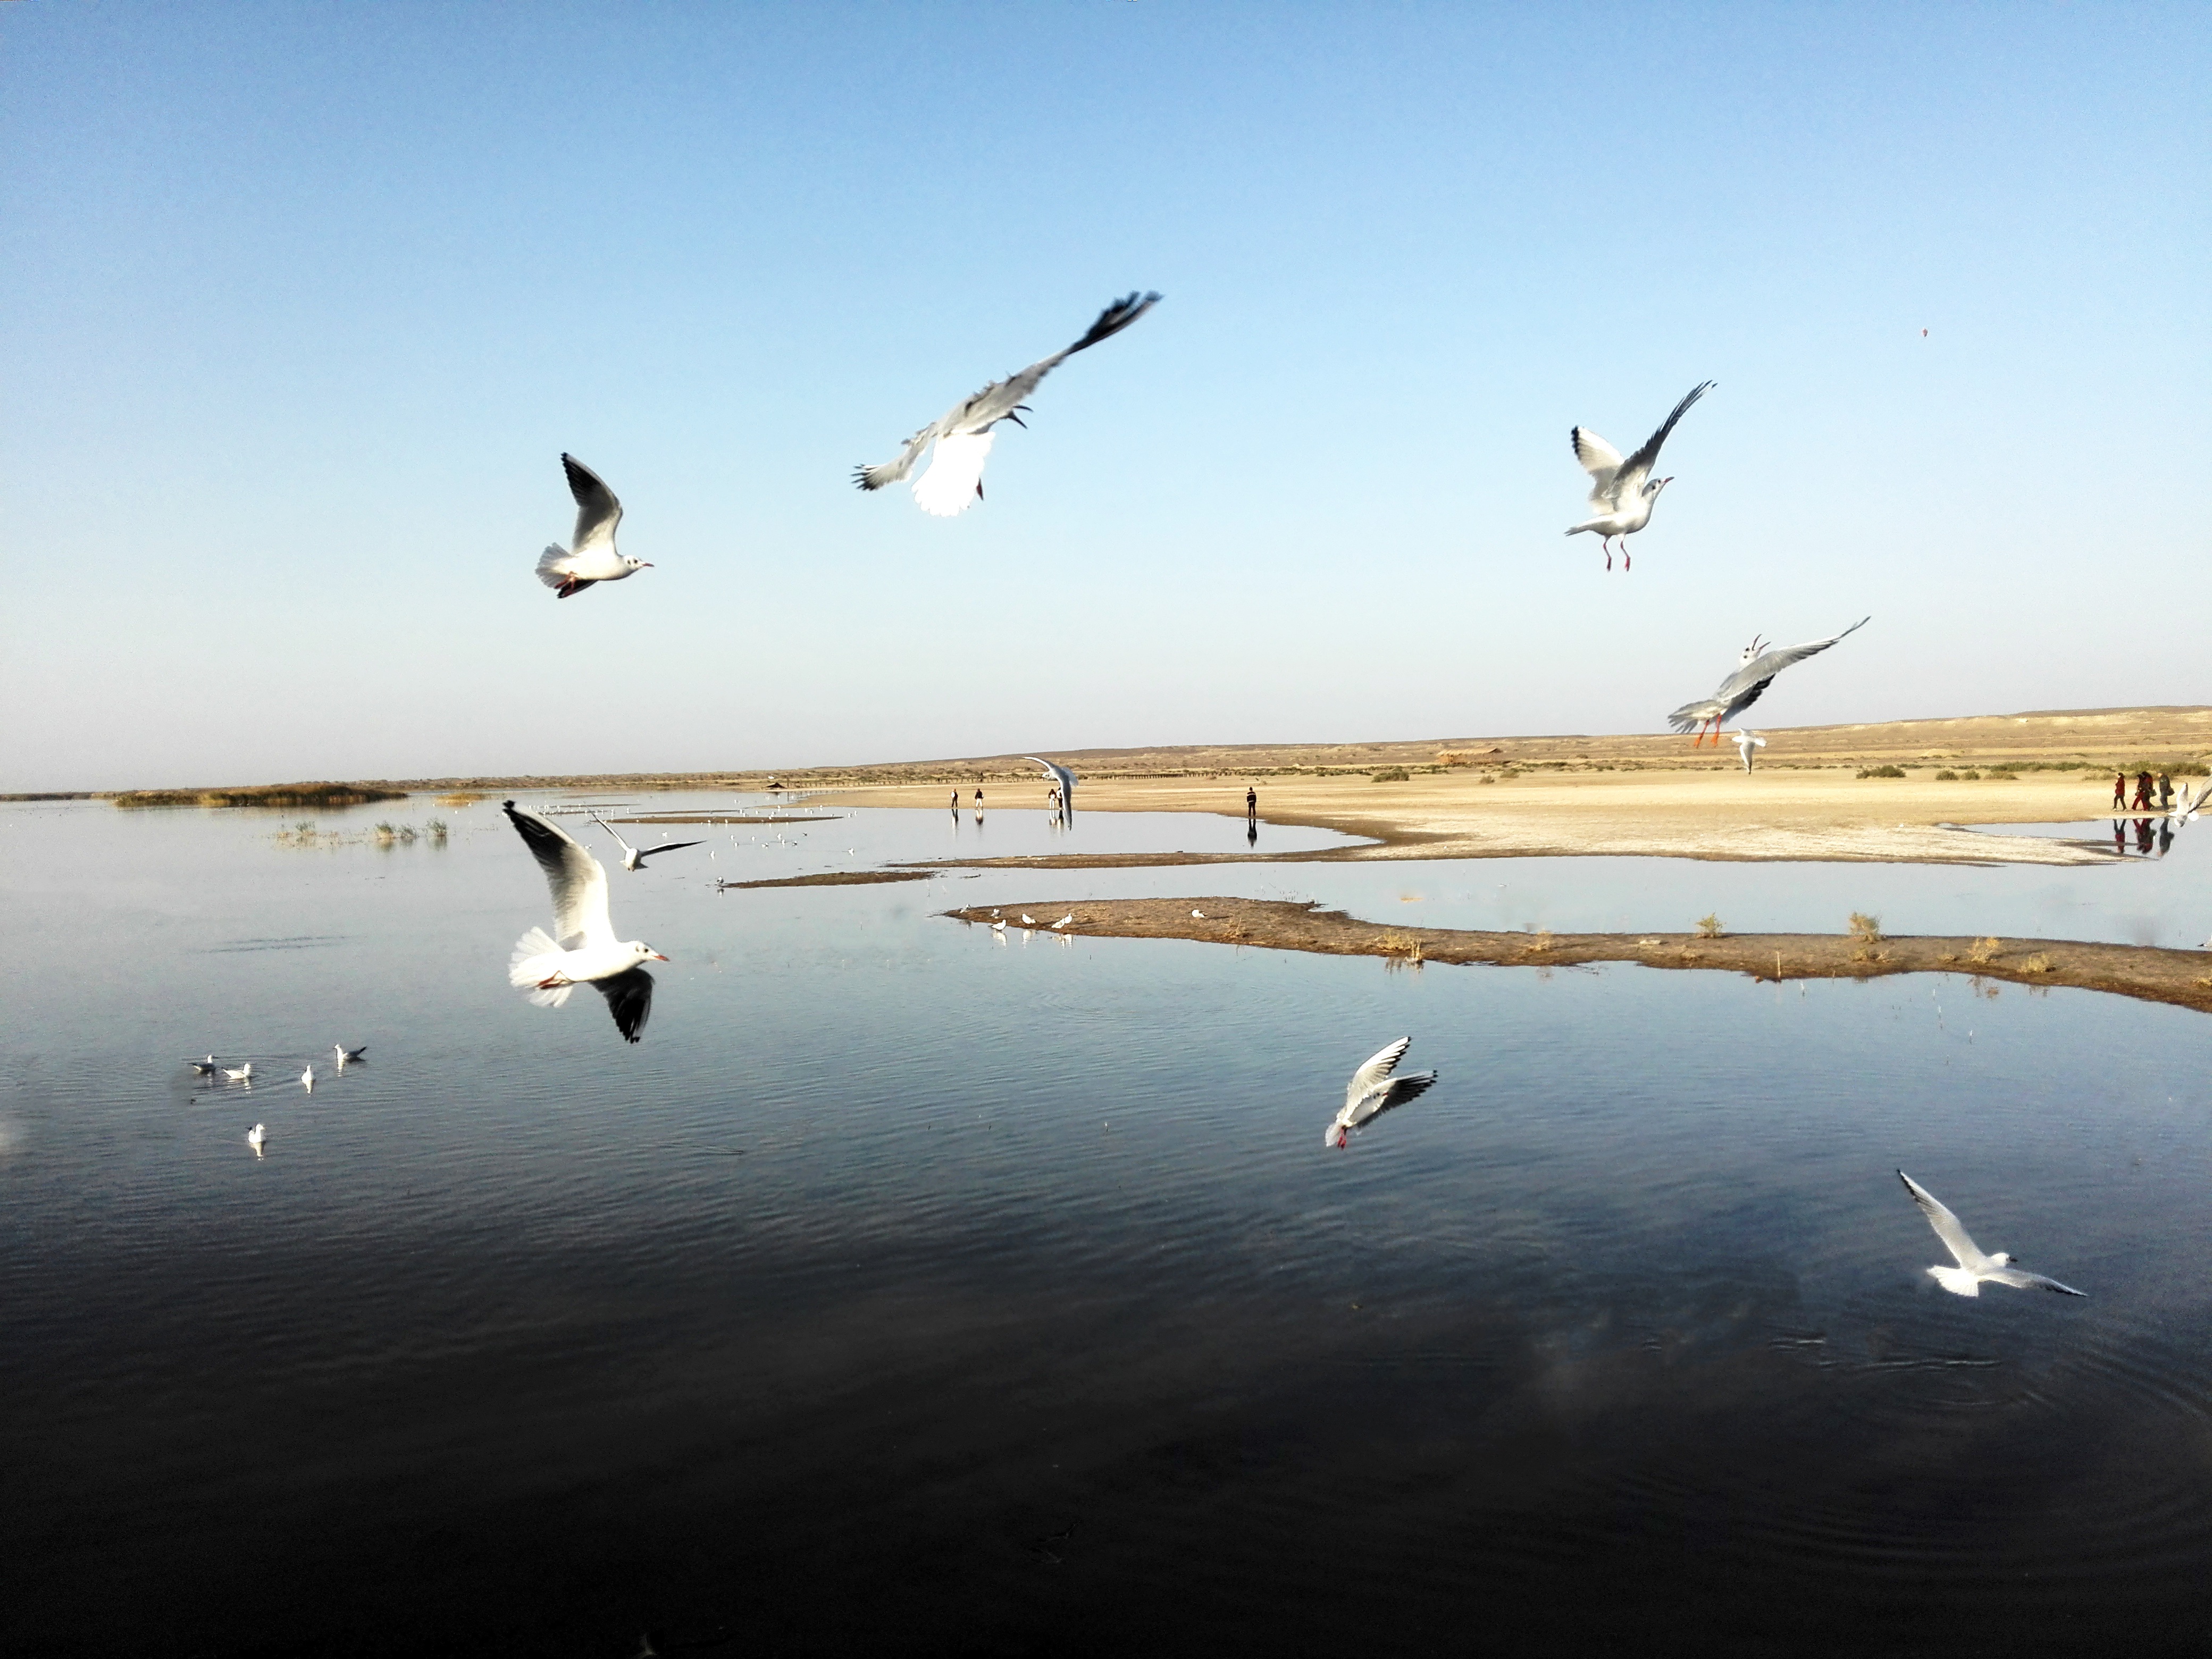
sea, water, bird, wing, desert, pelican, seabird, flock, reflection, gull, flight, water birds, bird migration, charadriiformes, yanhai, animal migration